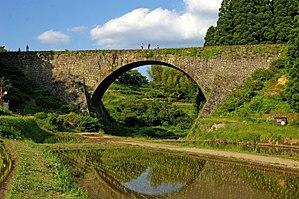
Futa Yasunosuke, 26 novembre 1801 – 3 avril 1873, est un chef de village japonais devenu architecte, responsable de la construction d'un aqueduc, le pont de Tsūjun, qui améliore la fertilité des terres.
Le pont de Tsūjun est un aqueduc construit en 1854 situé dans la commune de Yamato dans la préfecture de Kumamoto au Japon. Il mesure 84 mètres de long et a été désigné bien culturel important par l'agence des affaires culturelles.
Cet article a pour vocation de présenter une liste de ponts remarquables du Japon, tant par leurs caractéristiques dimensionnelles, que par leur intérêt architectural ou historique.